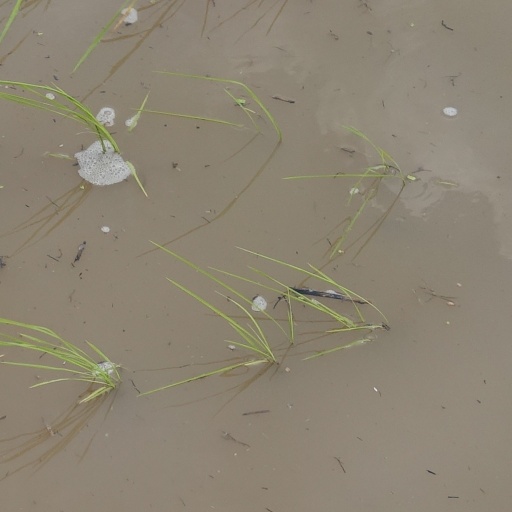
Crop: rice